Looney Mill Creek Site

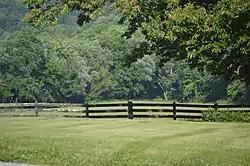
Distant view from the west

The Looney Mill Creek Site is a prehistoric and historic archaeological site near Buchanan in Botetourt County, Virginia. The site, located near the confluence of Looney's Mill Creek and the James River, has evidence of Native American occupation dating as far back as 6000BC, and was the site of the settlement and mill established c. 1742 by Robert Looney, one of the area's first European settlers.